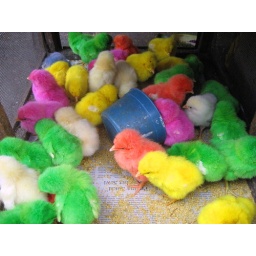
Coloured little chicken in Denpasar bird's market